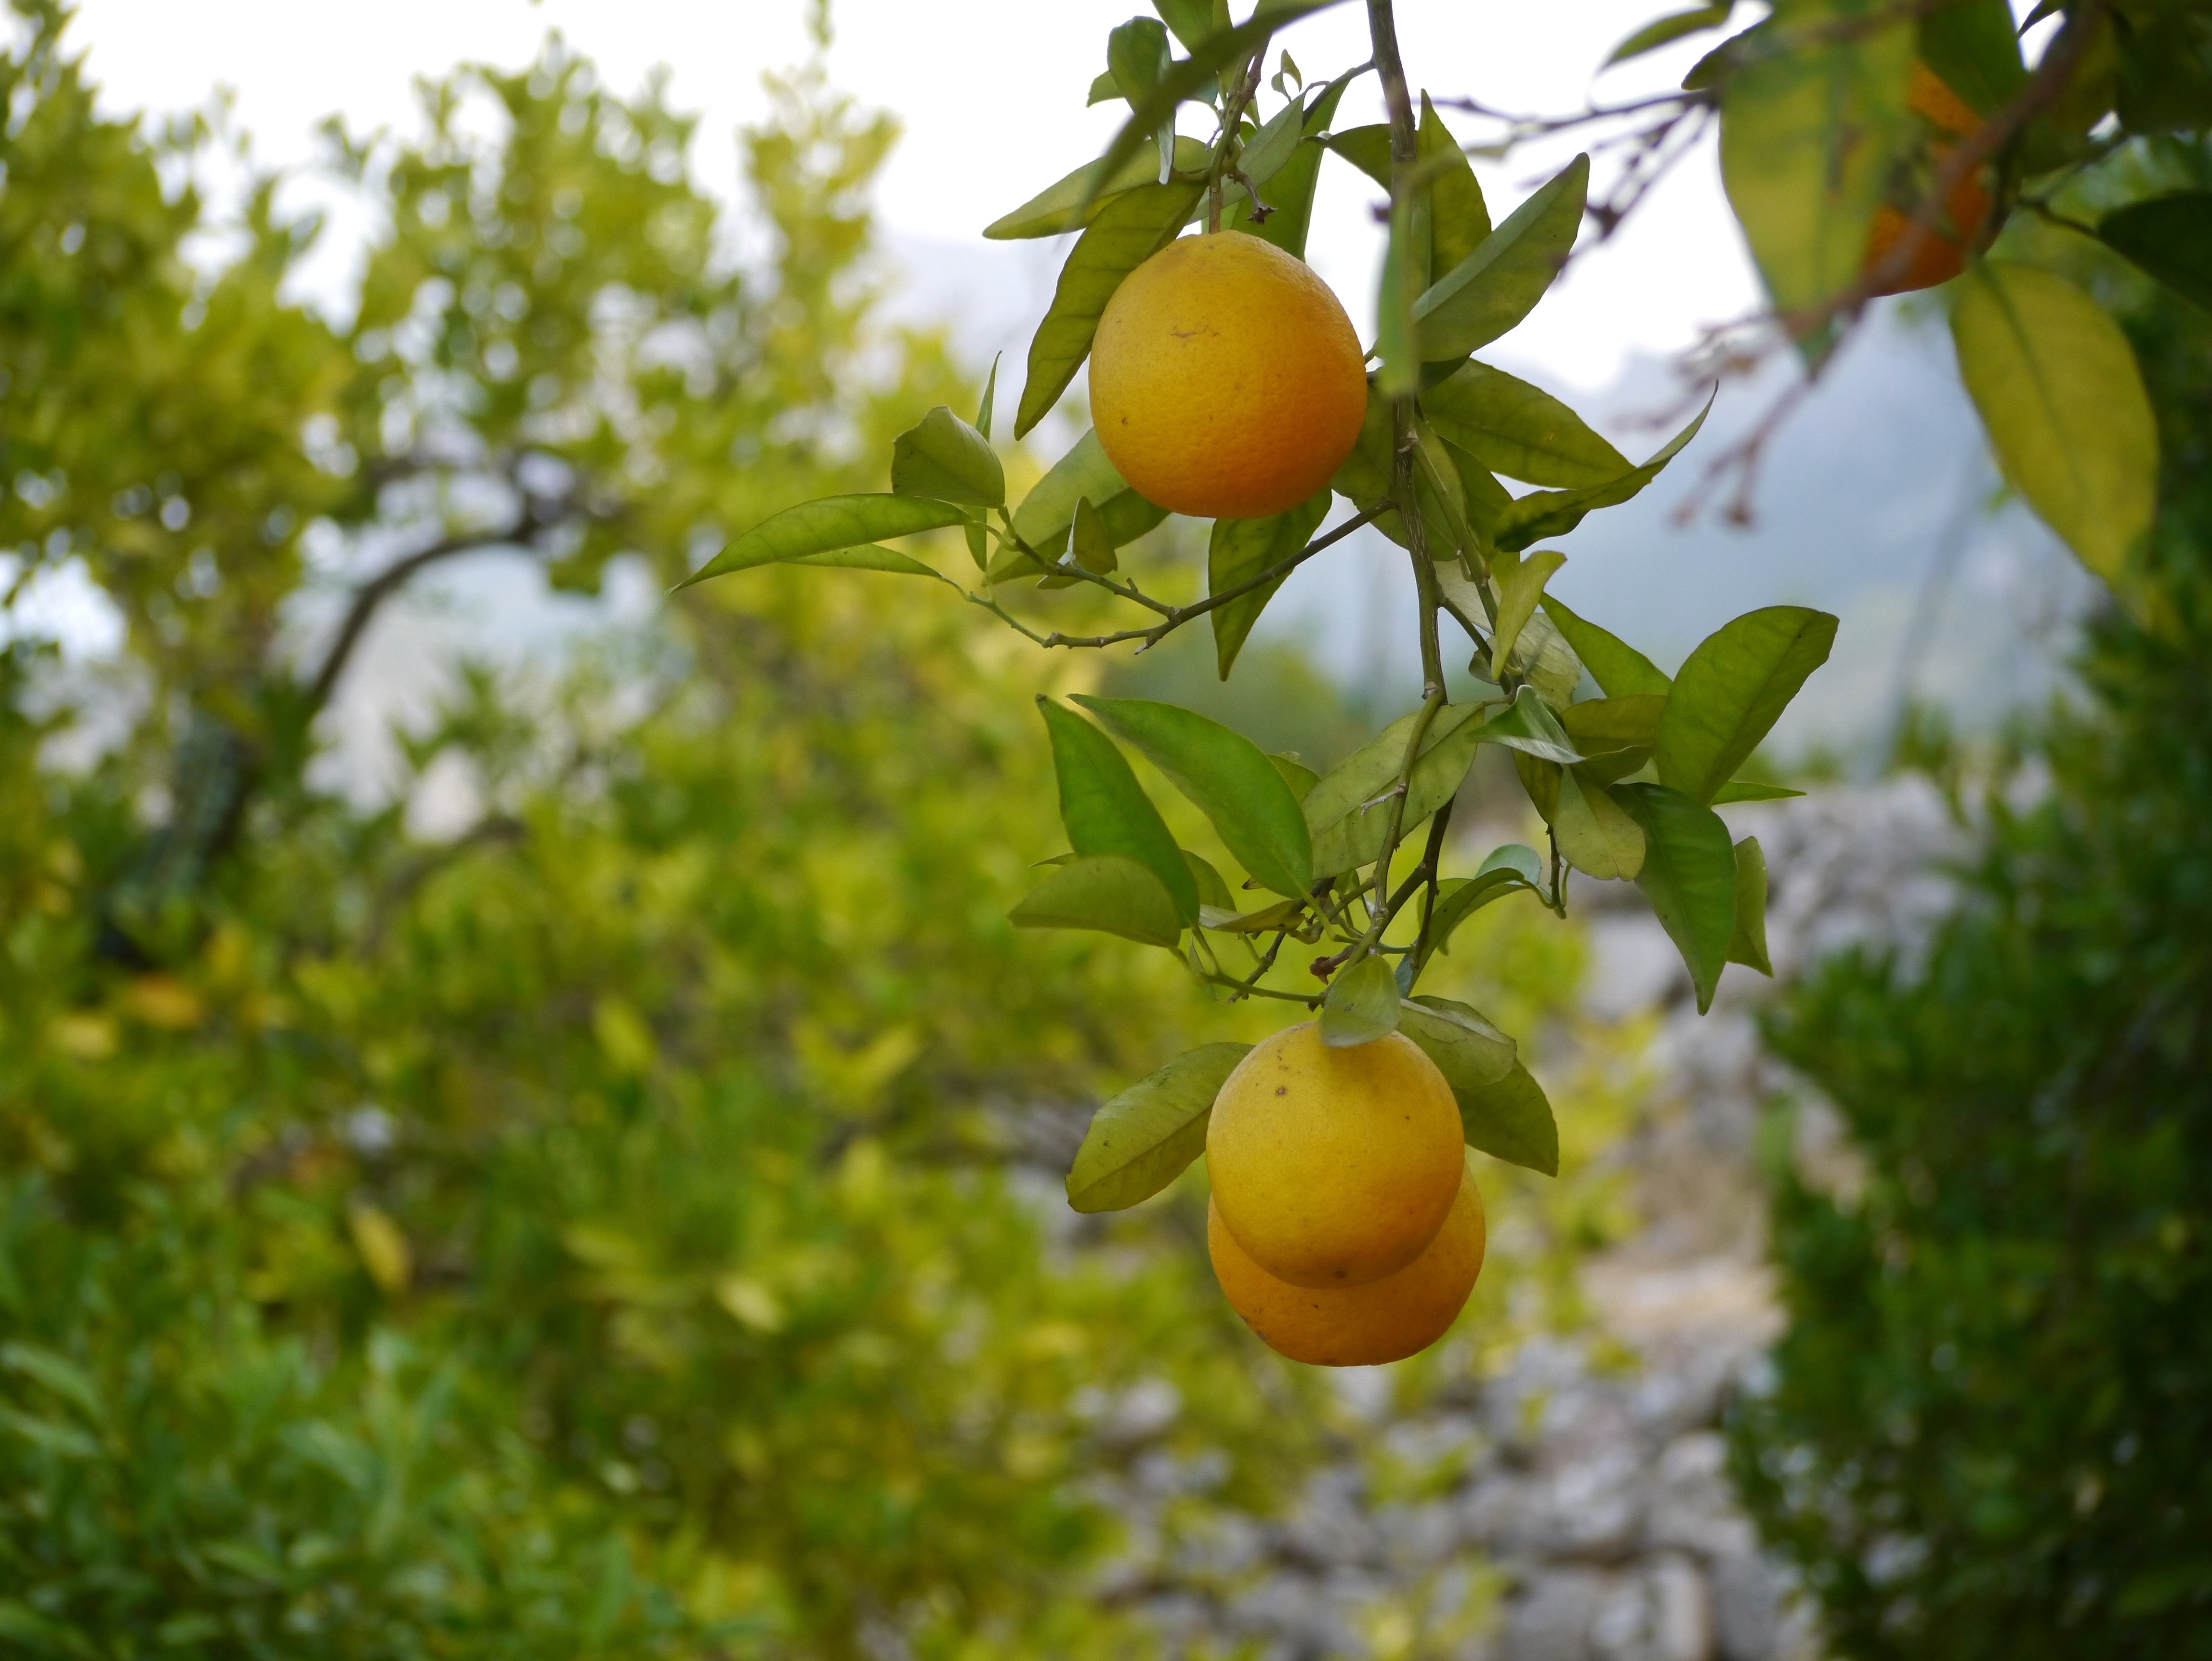
tree, branch, plant, fruit, flower, food, produce, spain, plantation, mallorca, oranges, citrus, flowering plant, tramuntana, bitter orange, land plant